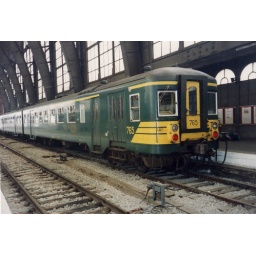
Belgium emu in the old green livery as local train in Antwerp Central Station.